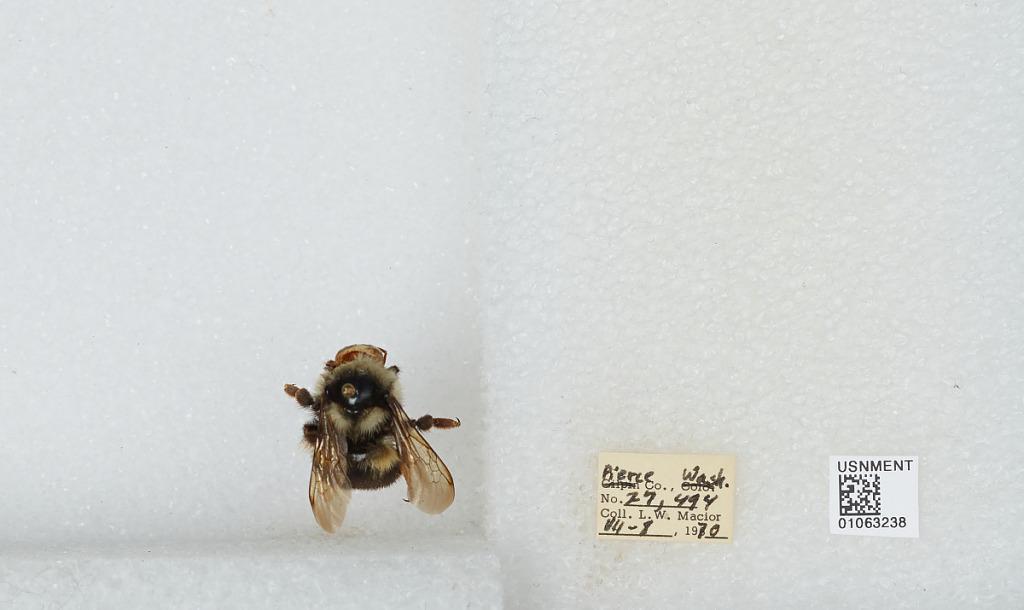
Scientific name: Bombus bifarius nearcticus
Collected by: L. Macior
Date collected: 1970-7-8
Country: United States
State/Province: Washington
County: Pierce
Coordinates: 47.05, -122.12